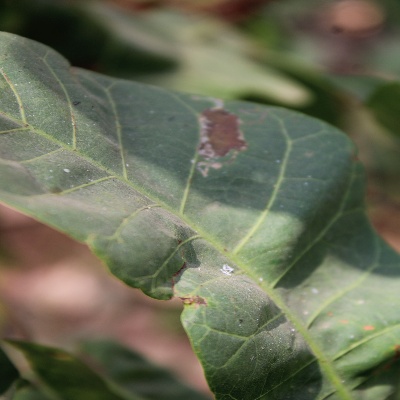
Crop: Cashew
Condition: leaf miner